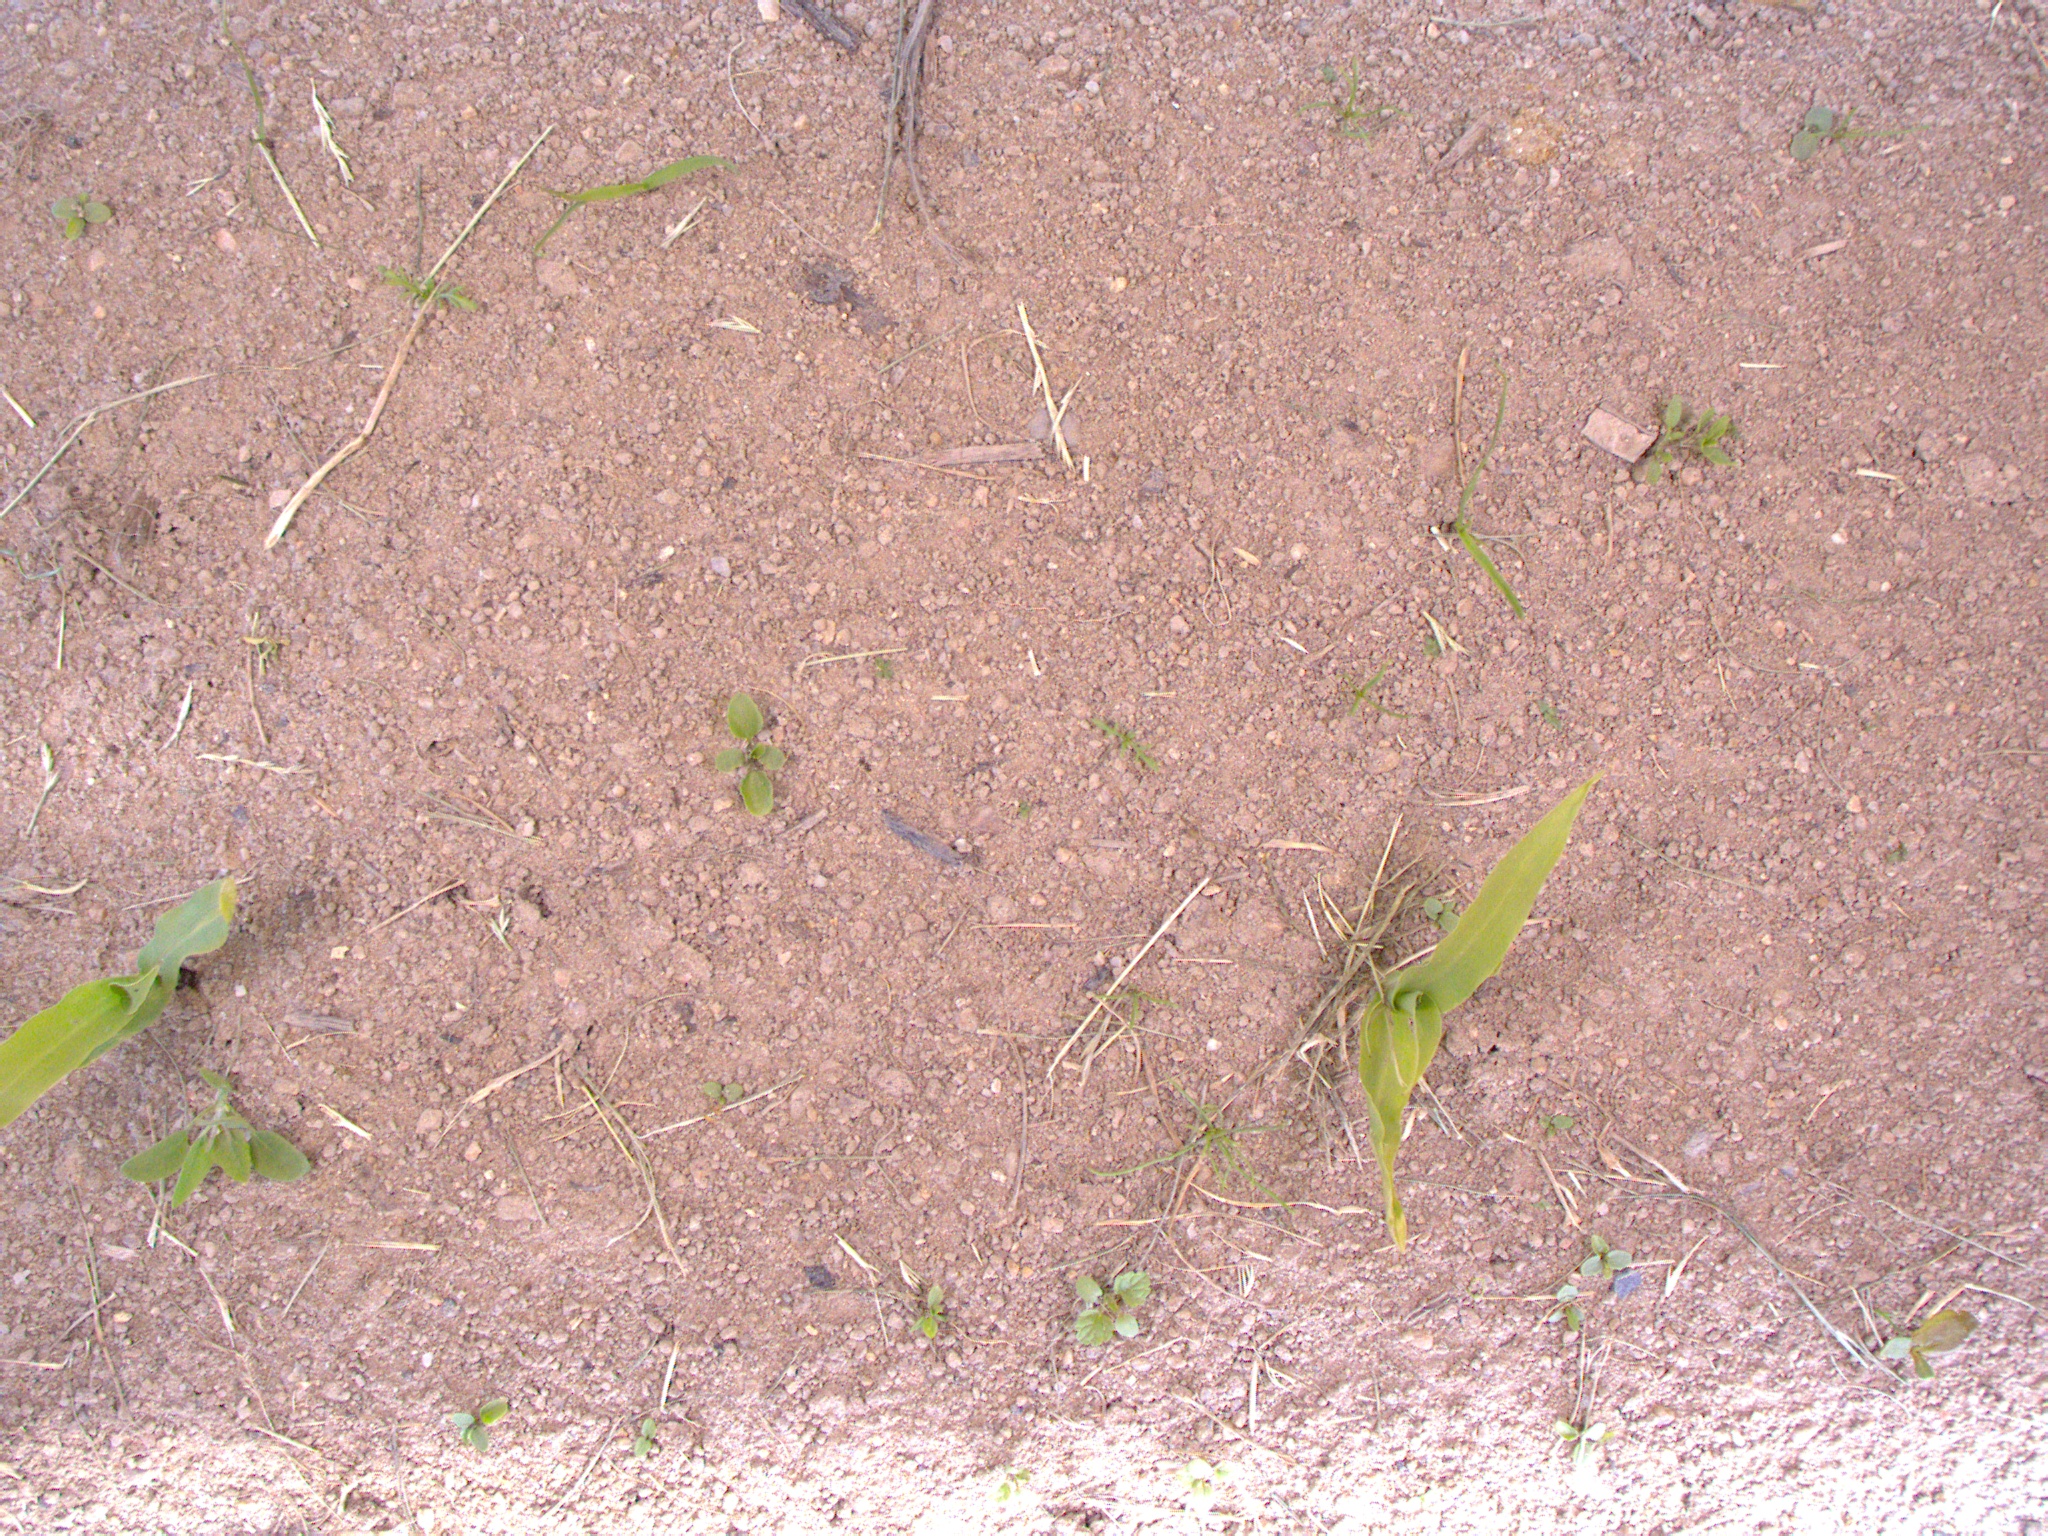
Crop: maize
Objects: stem_maize, stem_maize, maize, maize